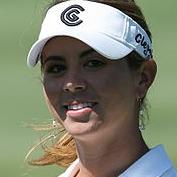
Age: 23